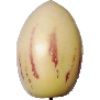
Label: Pepino 1